First Church of Christ, Scientist, Albion Avenue (Fairmont, Minnesota)

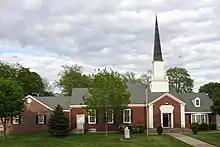

The former First Church of Christ, Scientist at 205 Albion Avenue in Fairmont, Minnesota, United States, is a historic Christian Science church building. It was designed in the Colonial Revival style by Chicago architect Charles Draper Faulkner, who was renowned for the churches and other buildings that he designed in the United States and Japan. He designed over 33 Christian Science church buildings and wrote a book called "Christian Science Church Edifices", which features this church as well as many others. Built in 1937 to replace the church's previous building at 222 East Blue Earth Avenue, its steepled redbrick front elevation looks west to Wards Park and beyond that to Sisseton Lake. The church is no longer in existence and the building is now the Lakeview Funeral Home.